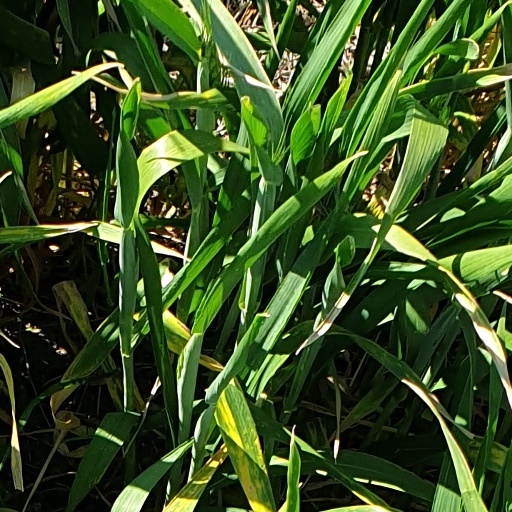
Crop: wheat